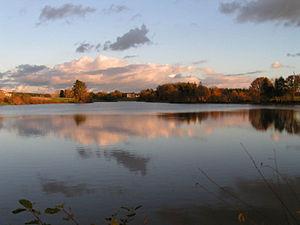
Le château du Rortheau et le lac y attenant à Dompierre sur Yon, Vendée. Auteur: Olivier Coutanceau, particulier
Dompierre-sur-Yon est une commune française, du département de la Vendée dans la région Pays de la Loire.